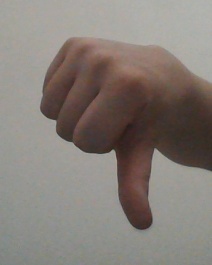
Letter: waw